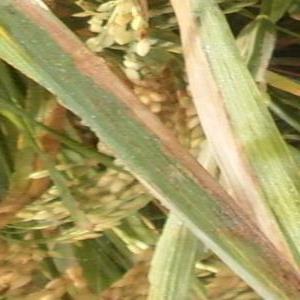
Nhãn: Bệnh Bạc lá (Bacterial leaf blight)